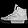
Label: Sneaker